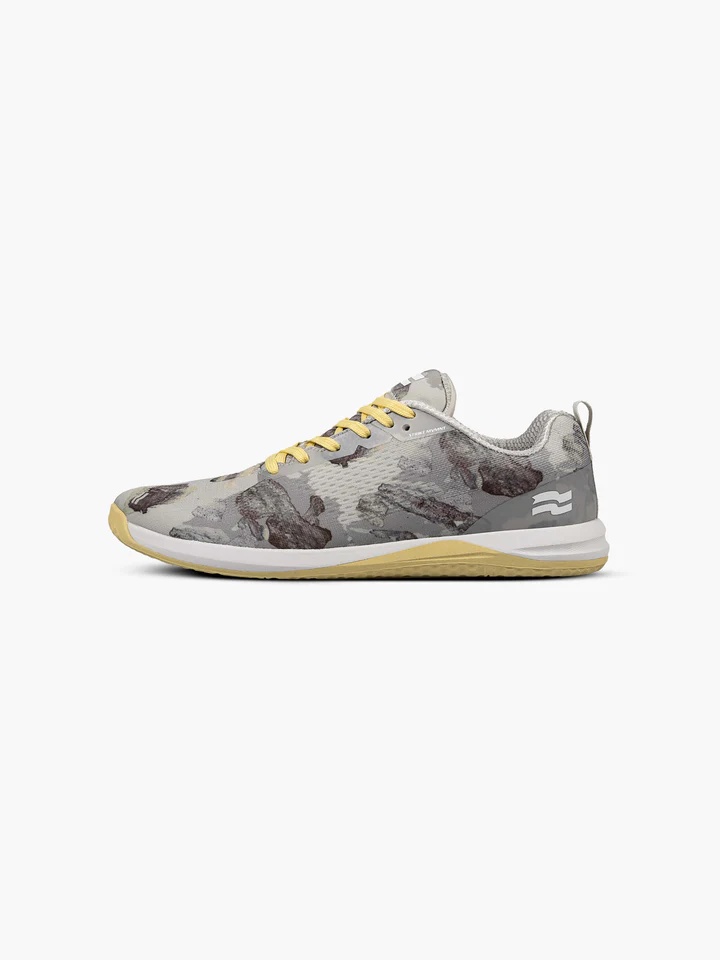
Strike Haze Trainer
Strike Haze Trainer
Brand: México Metcon
Category: Sporting Goods > Fitness & General Exercise Equipment > Cardio > Cardio Machine Accessories & Parts > Exercise Bike Accessories & Parts